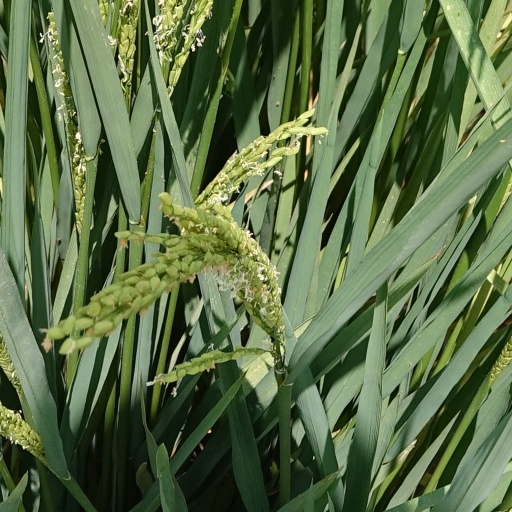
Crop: rice